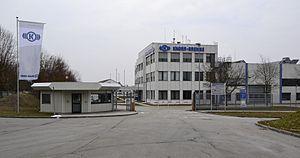
Aldersbach est une commune de Bavière, située dans l'arrondissement de Passau, dans le district de Basse-Bavière. La commune est connue notamment par l'Abbaye d'Aldersbach, ancienne abbaye cistercienne.